Silene flos-cuculi

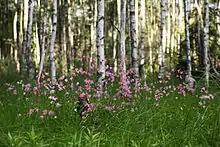
A population of ragged robin in Estonia

"Silene flos-cuculi" forms a rosette of low growing foliage with numerous stems tall. The stems rise above the foliage and branch near the top of the stem. The leaves are paired, with the lower leaves spoon-shaped and stalked. The middle and upper leaves are linear-lanceolate with pointed apexes. All of the leaves are untoothed. The stems have barbed hairs pointing downward and these hairs make the plant rough to the touch.